S'Illot

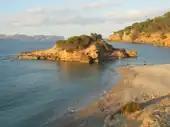
The islet and, in the background, the Formentor peninsula

"S'Illot" can be translated from Catalan as "the little island", and must not be confused with "S'illot", a touristic resort on the eastern shores of Mallorca.